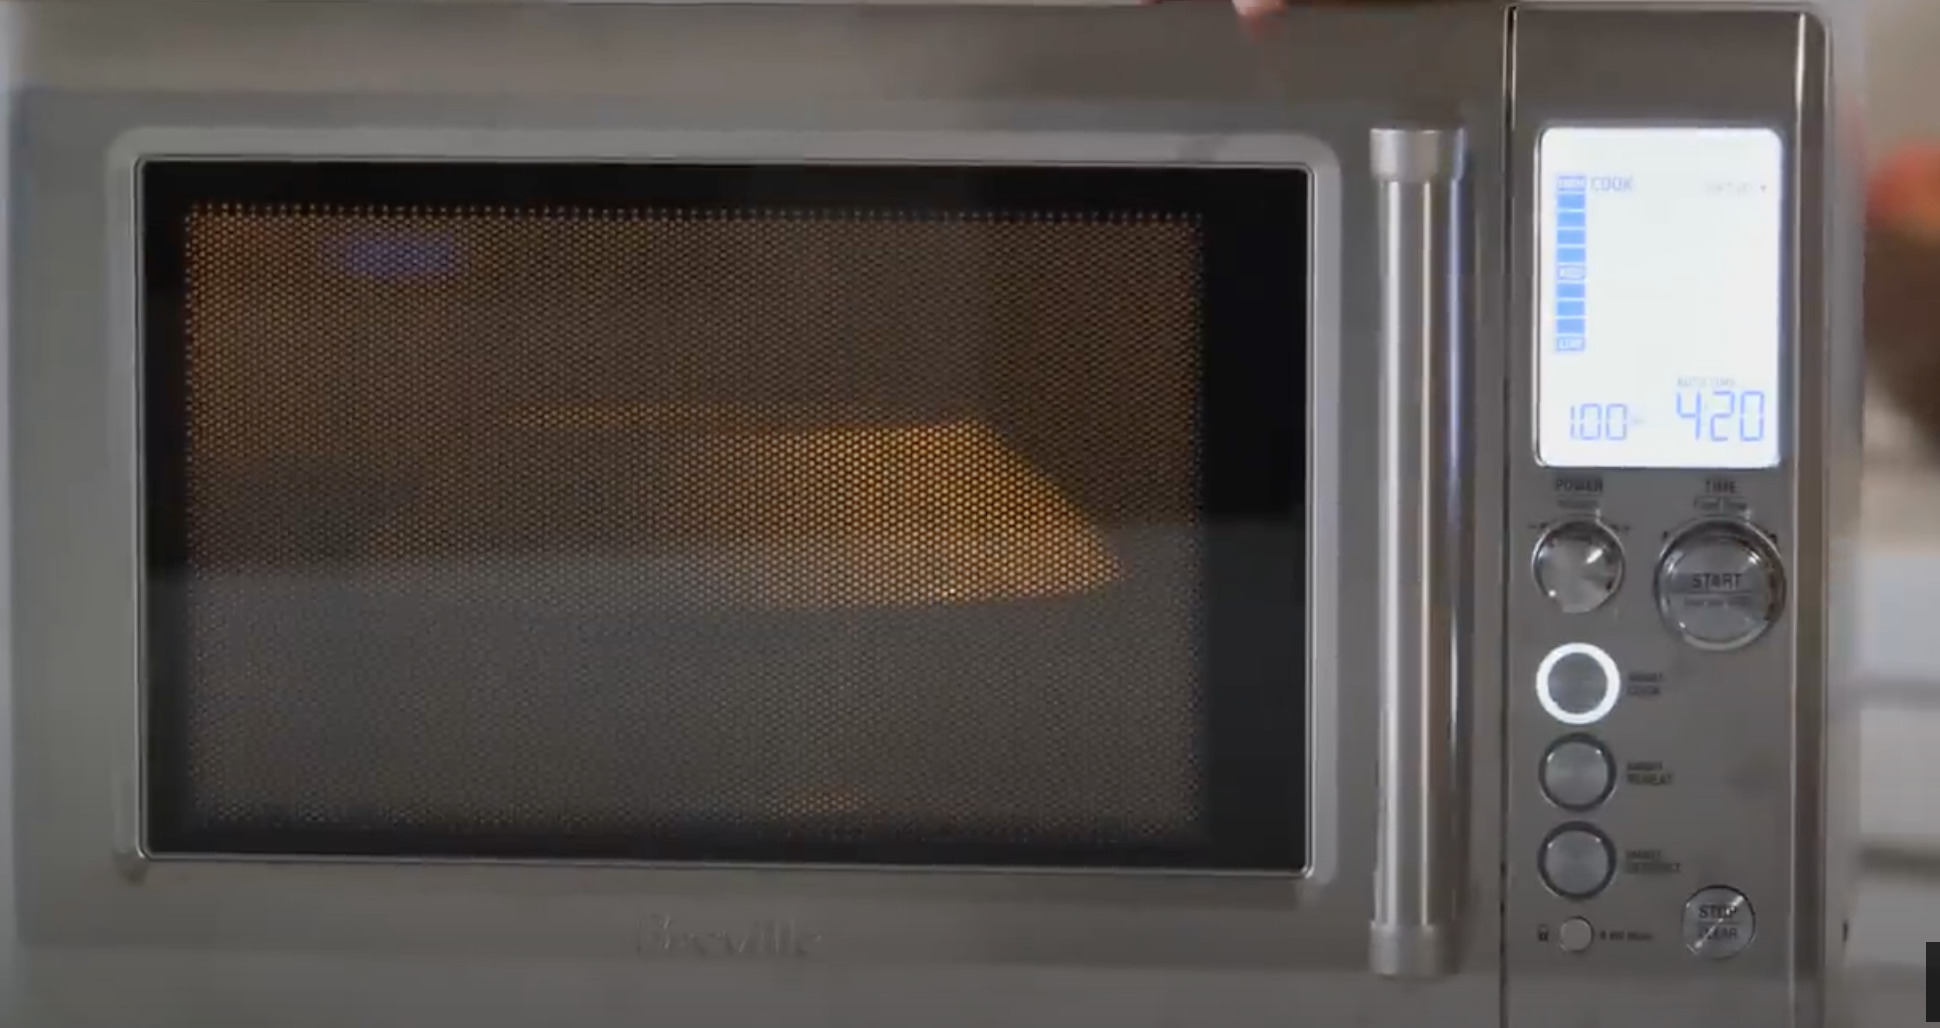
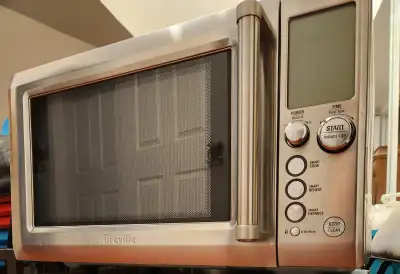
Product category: misc
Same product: yes